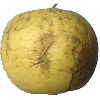
Label: golden_apple